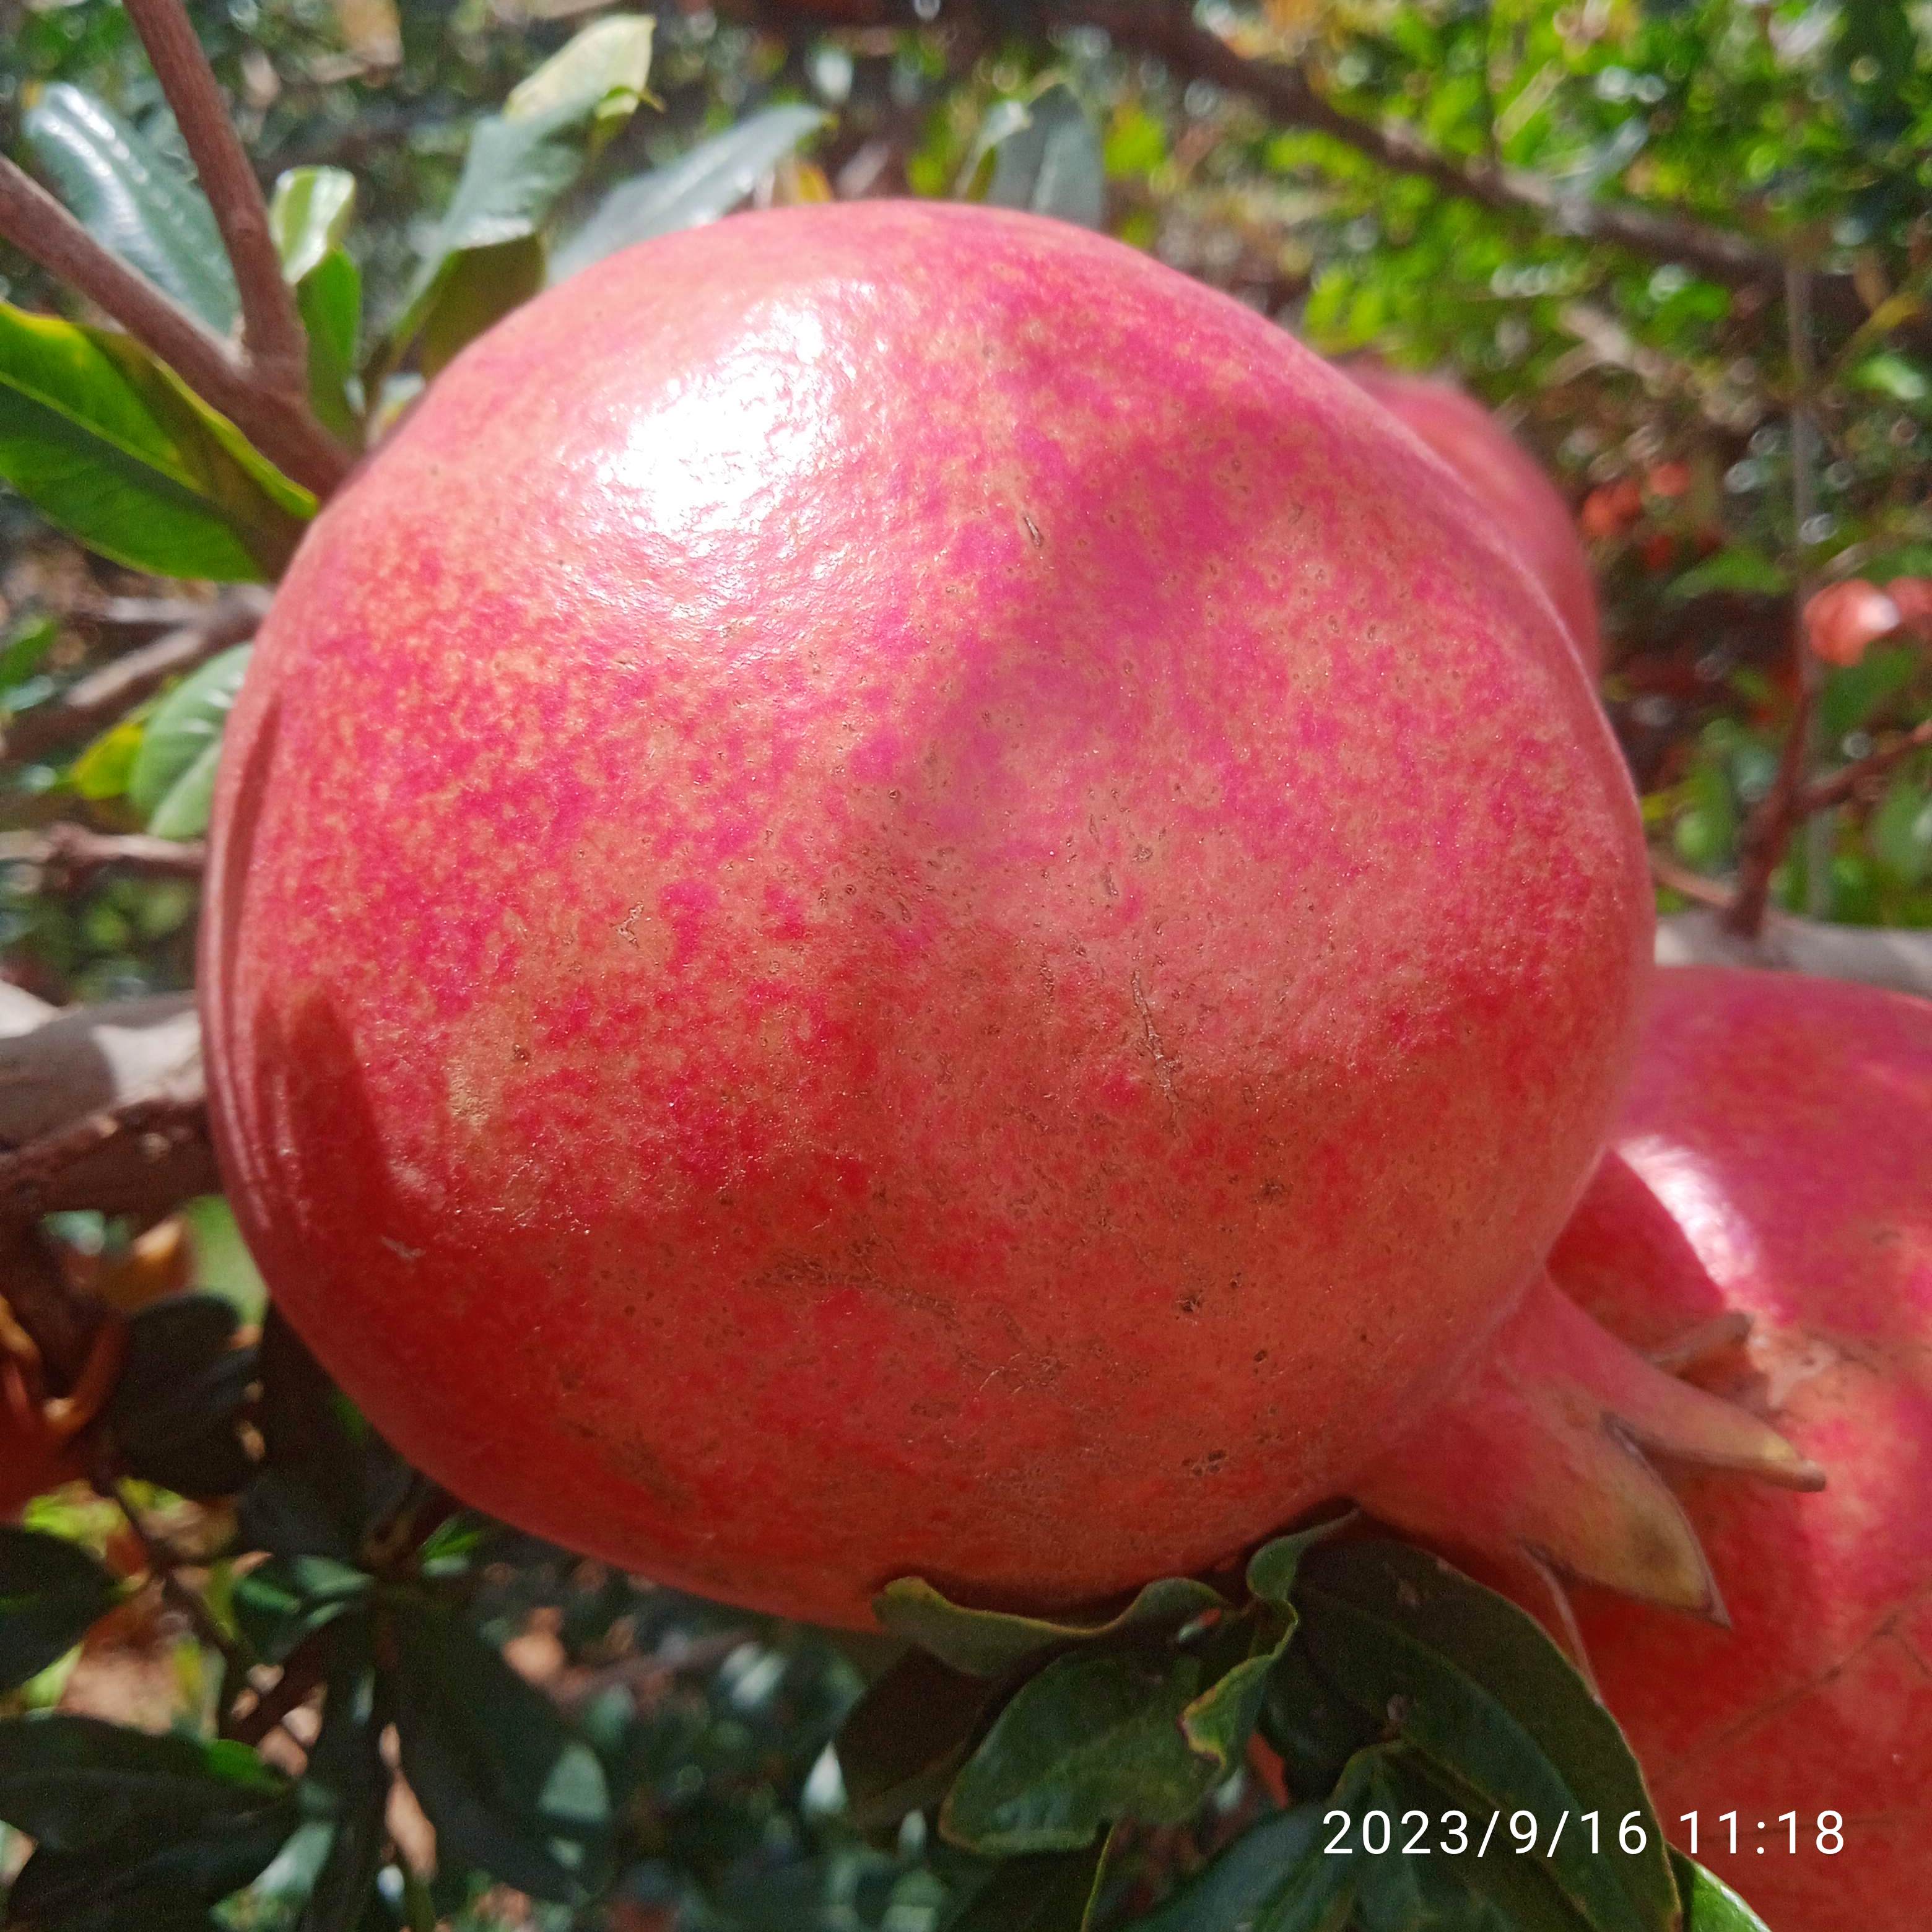
Label: Healthy